Music of Indonesia

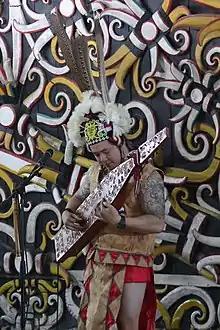
Man playing Sape

Sasando is a plucked string instrument native of Rote island of East Nusa Tenggara. The parts of sasando are a bamboo cylinder surrounded by several wedges where the strings are stretched, surrounded by a bag-like fan of dried "lontar" or palmyra leaves (Borassus flabellifer), functioned as the resonator of the instrument.